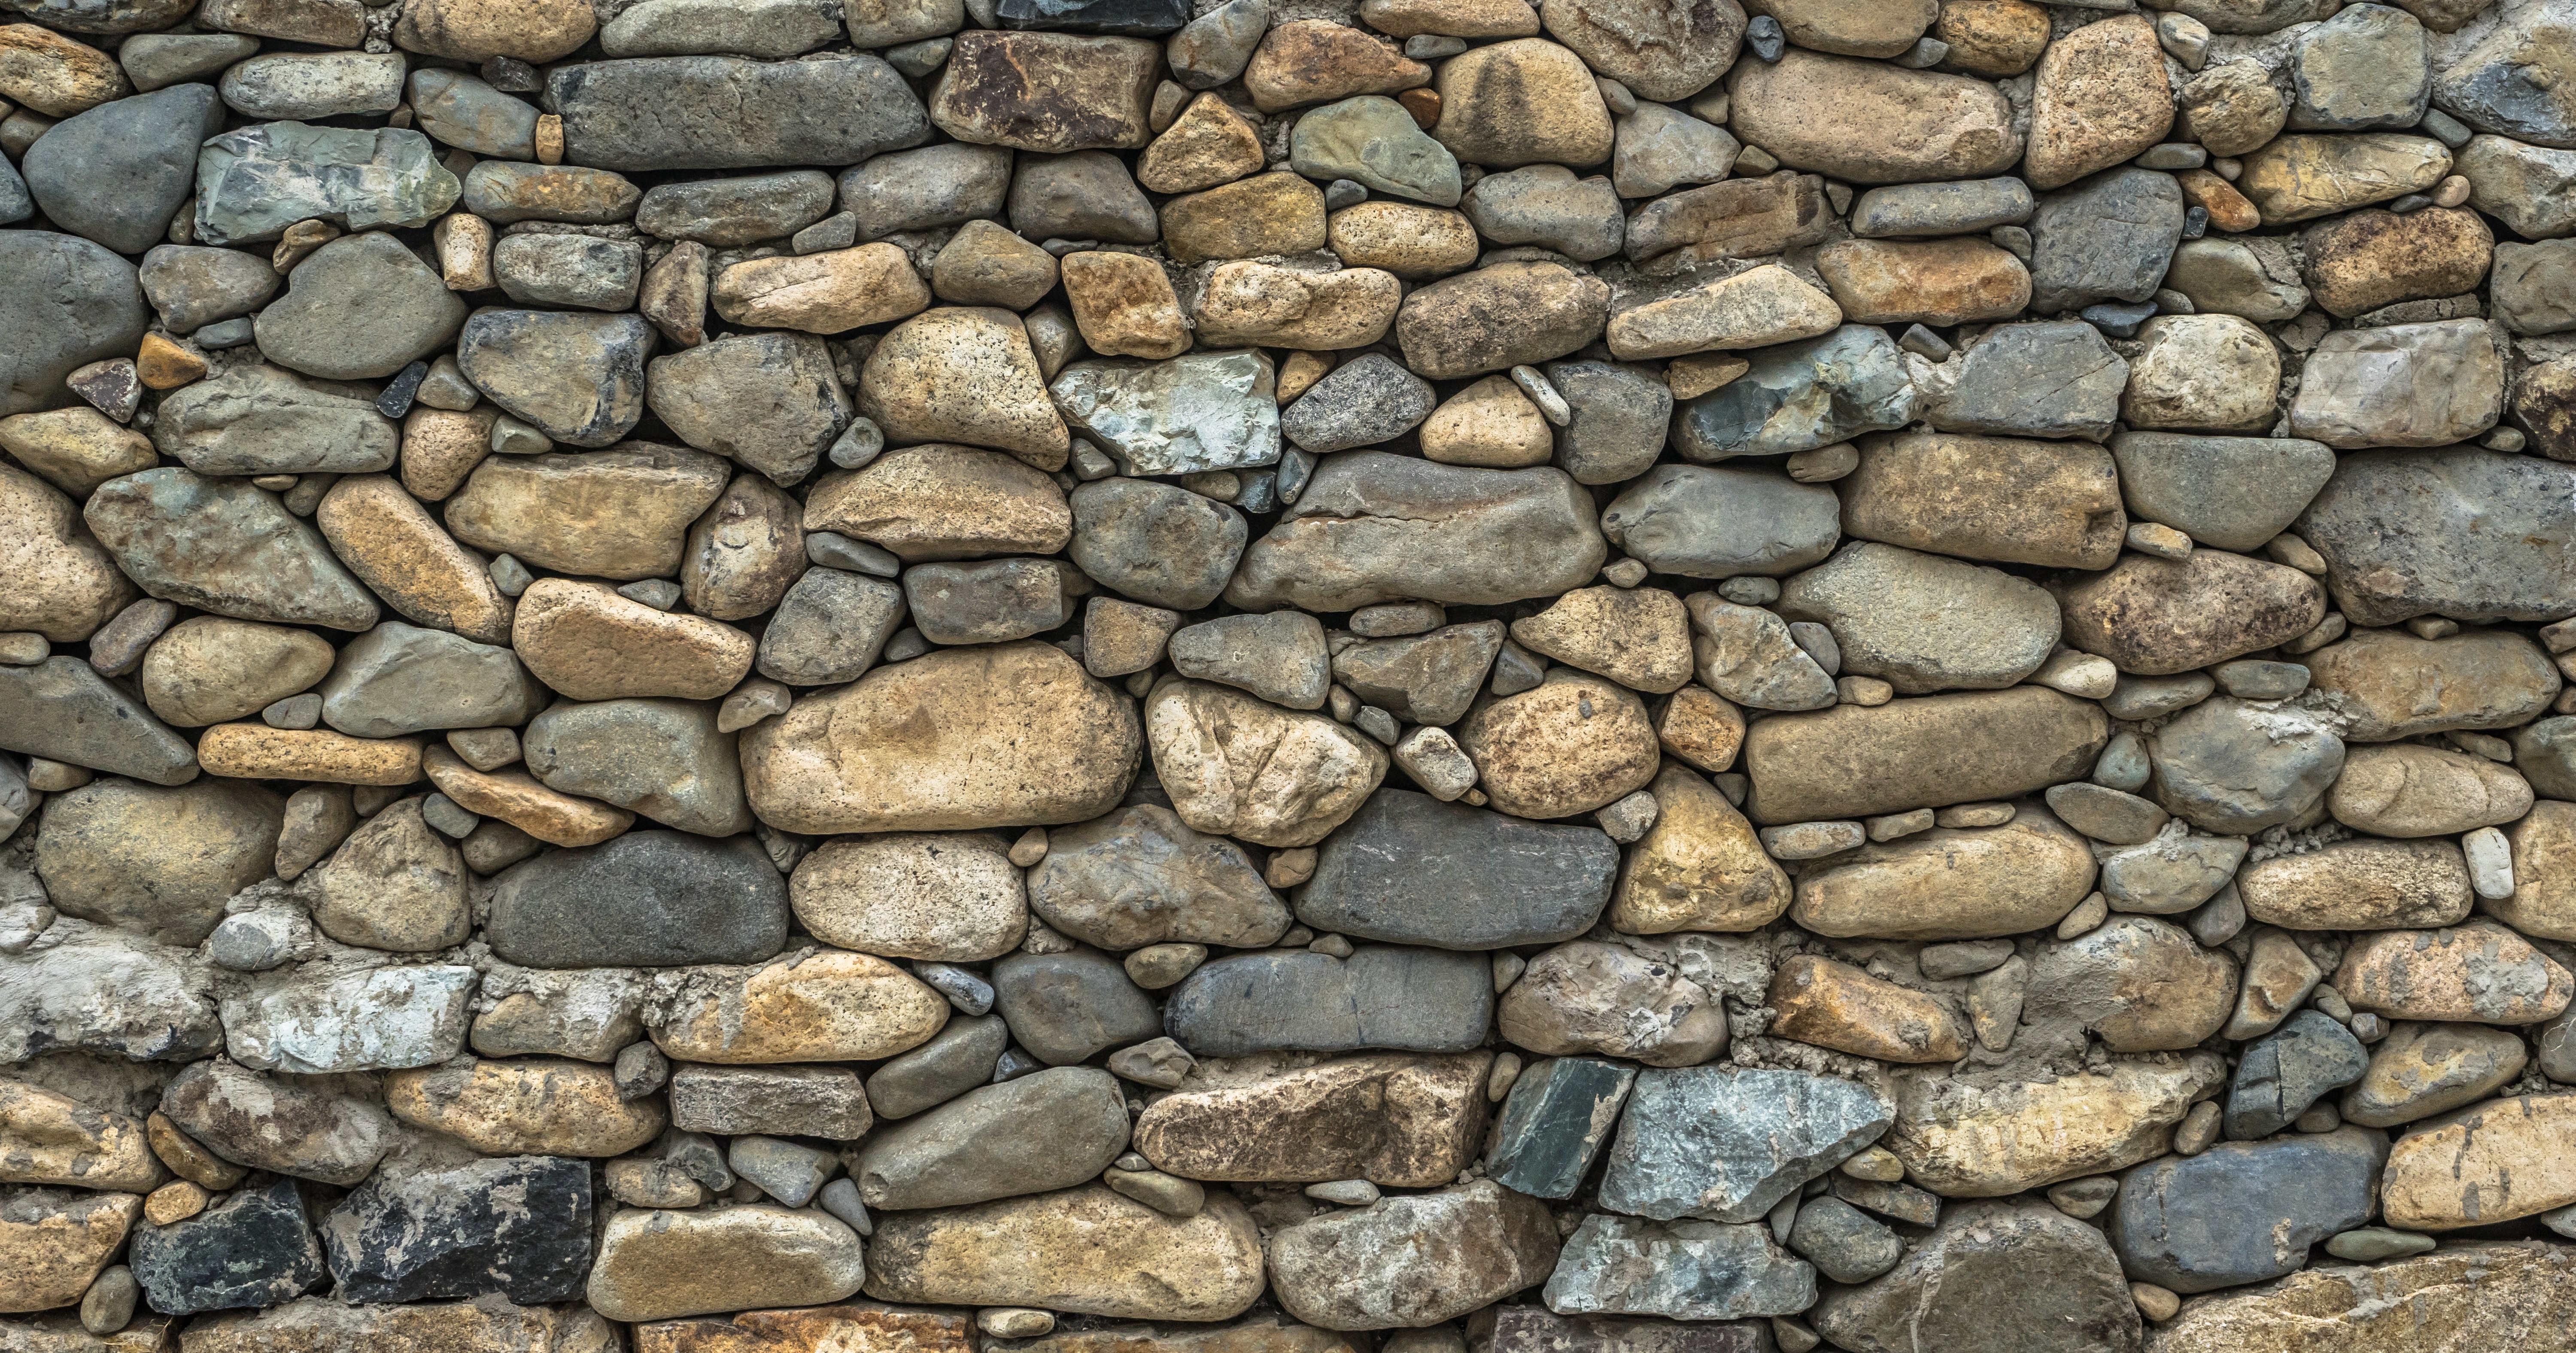
rock, texture, interior, building, cobblestone, wall, stone, wild, construction, pattern, stone wall, brick, material, grey, rubble, background, flooring, damme